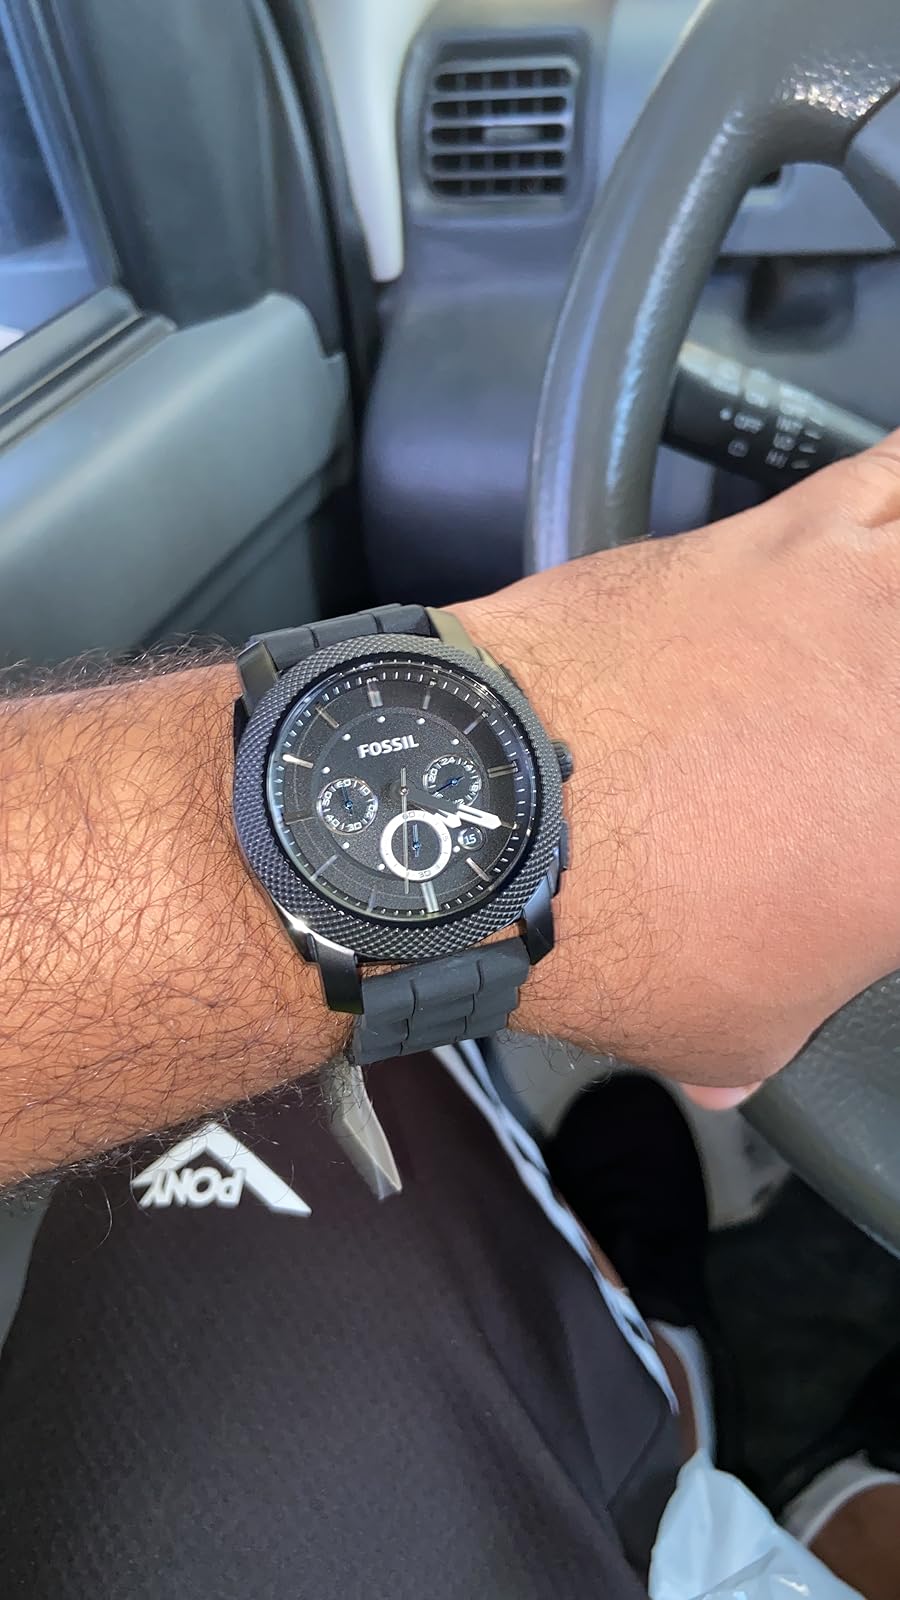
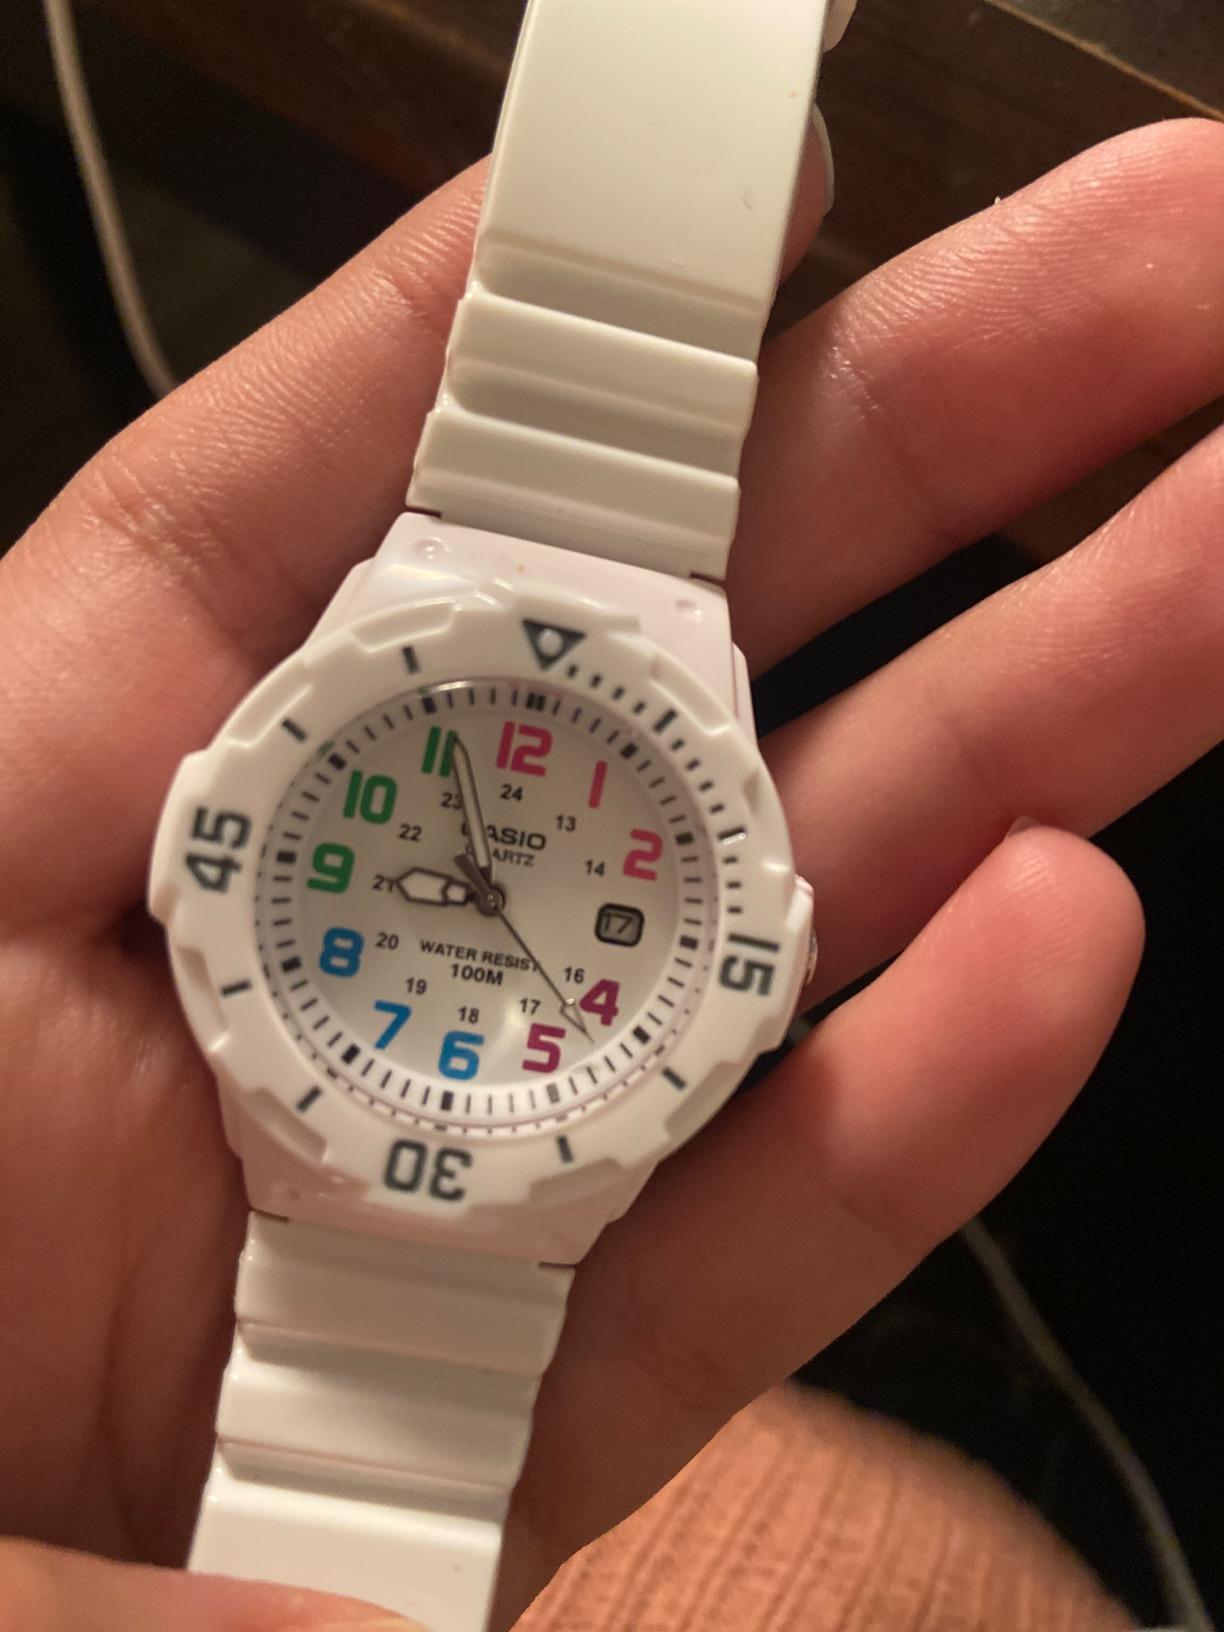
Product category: accessories_watch
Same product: no